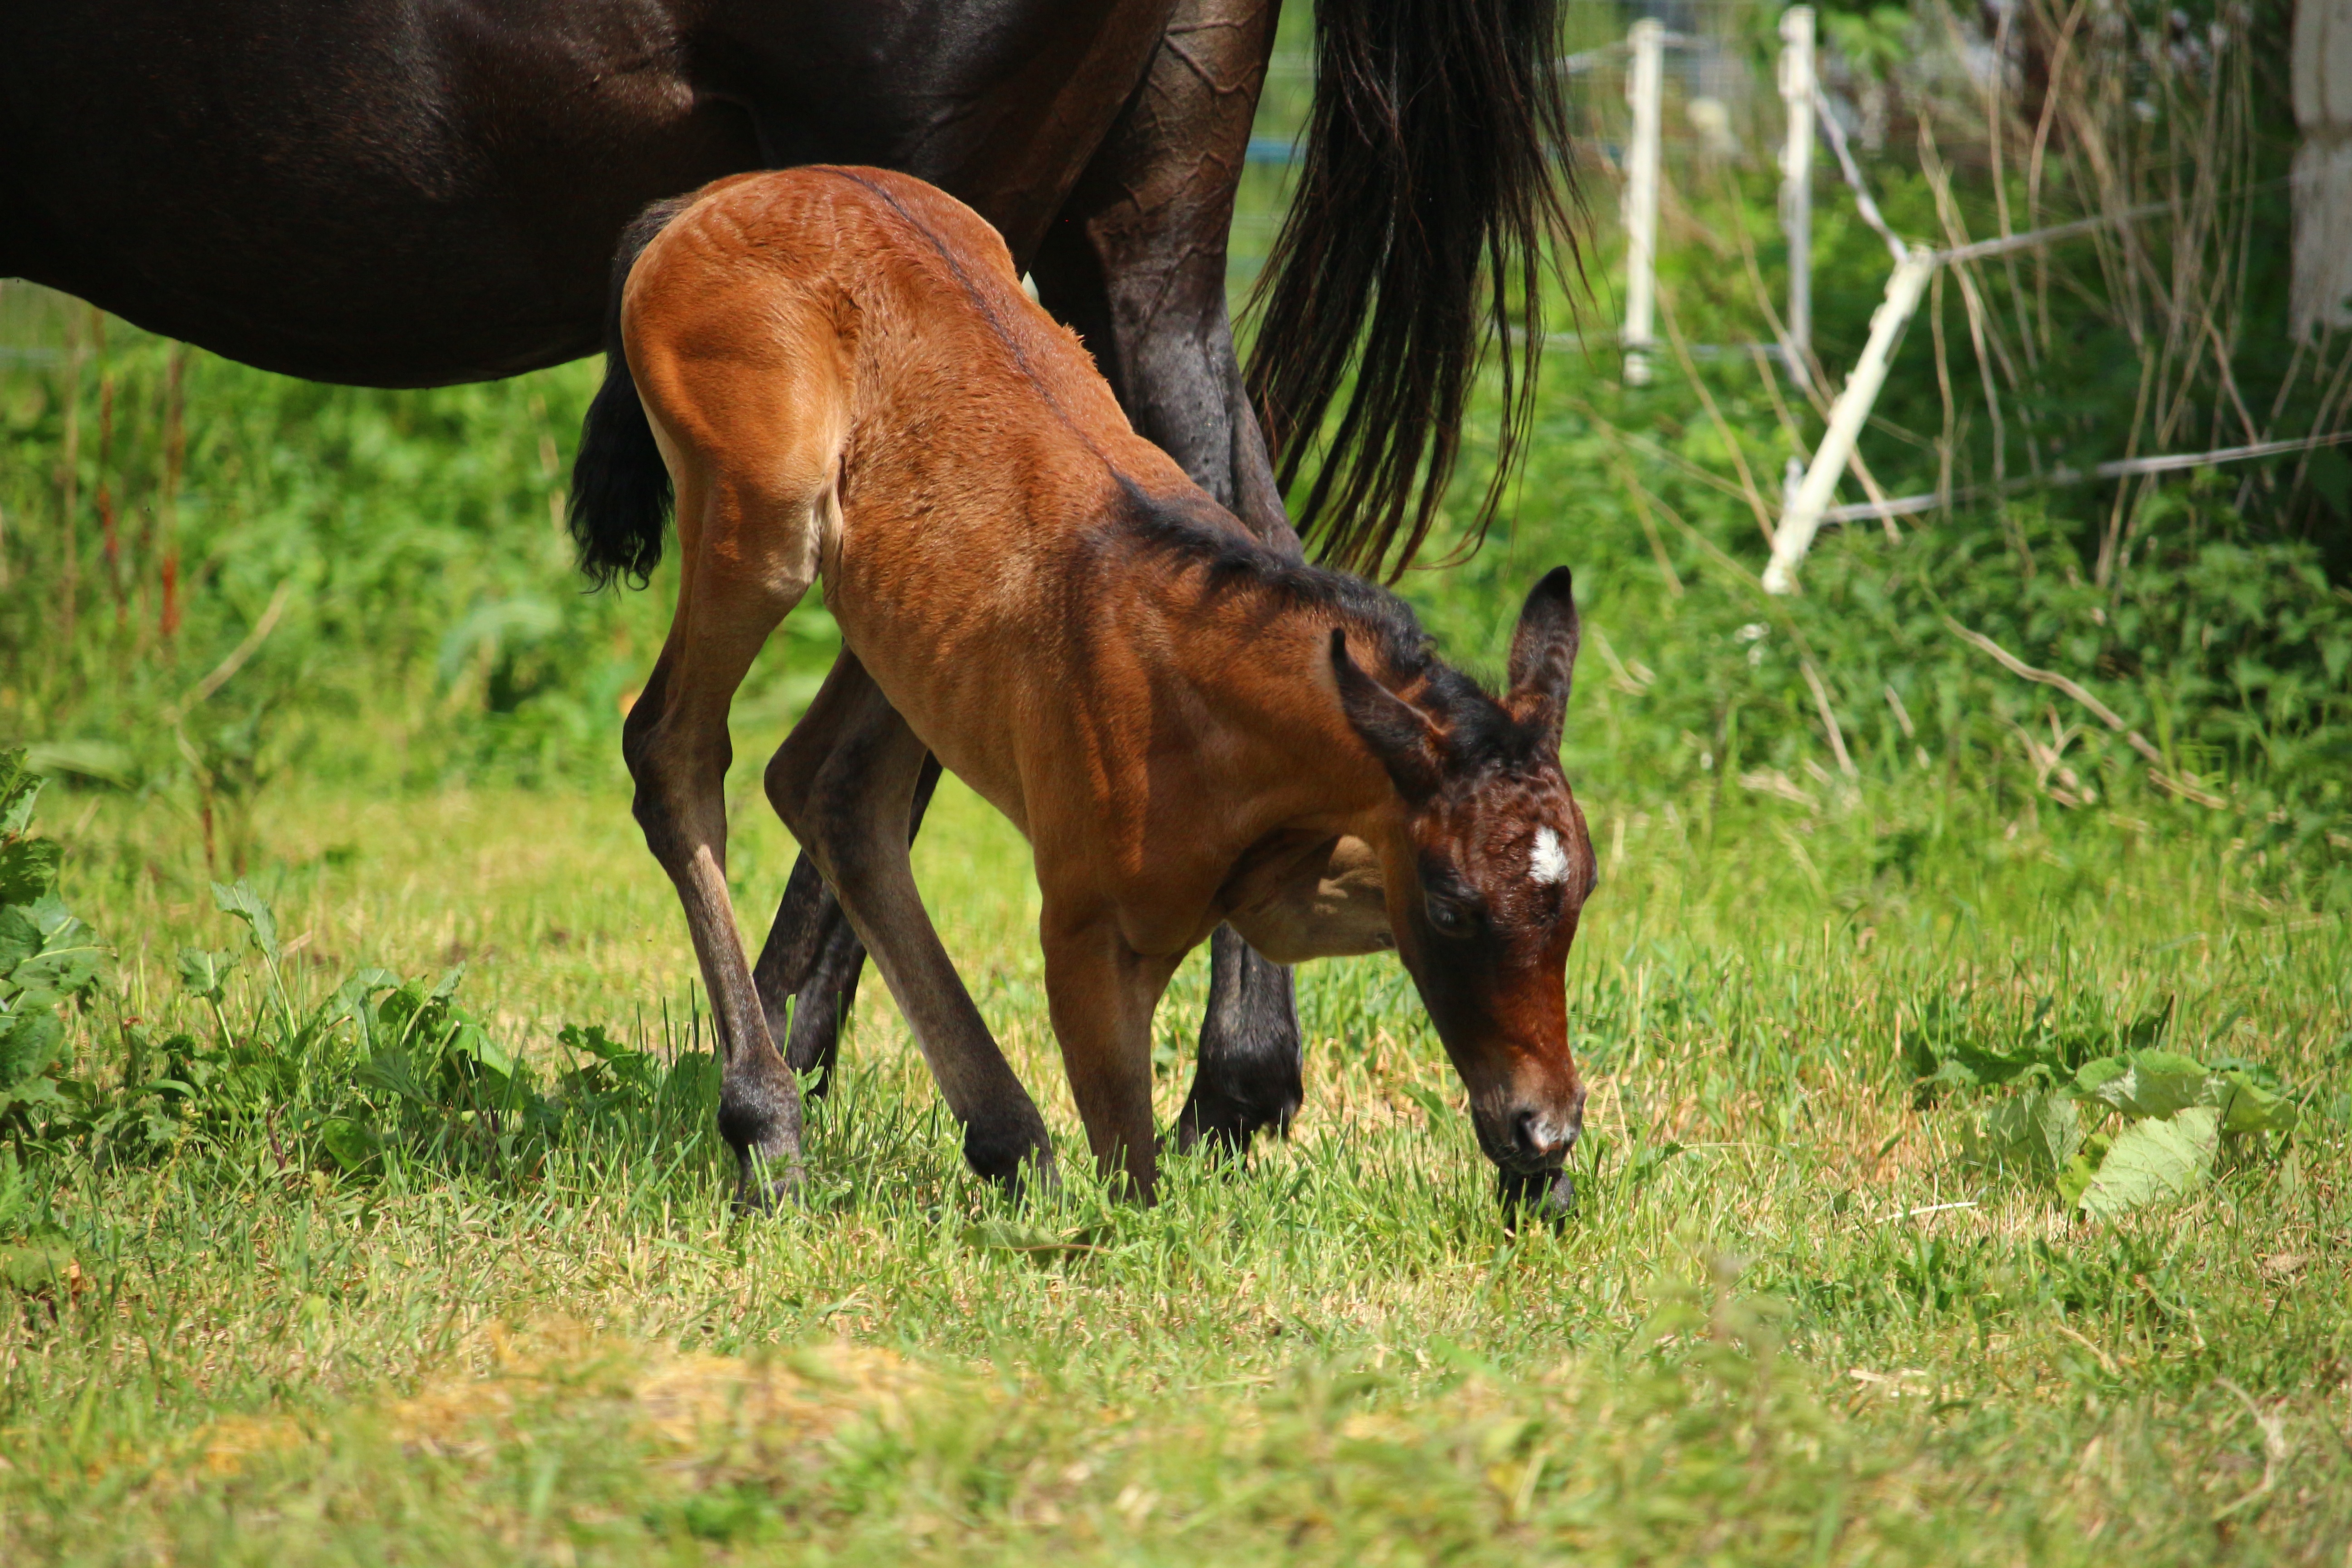
grass, meadow, wildlife, pasture, grazing, horse, mammal, fauna, vertebrate, mare, foal, thoroughbred arabian, brown mold, suckling, horse like mammal, mustang horse